Pokémon Ruby and Sapphire

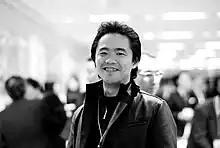
Development director Junichi Masuda

"Pokémon Ruby" and "Sapphire" were developed by Game Freak and Nintendo under the direction of Junichi Masuda. As with its predecessors, Ken Sugimori was the art director, although these were the first games in which he did not single-handedly produce all of the art. When asked where his design team came up with the ideas for all of the new Pokémon, Sugimori stated that they got their ideas from past experiences in their childhood involving nature, animals, and the media and then base them on insects. Even looking at the world in a different perspective sometimes provided inspiration for the creatures. "First we select an insect and after that we add essential elements to the insects to make it more like Pokemon, such as adding some hard shape to it, to be more like steel," Sugimori said, describing the process of creating a Pokémon.